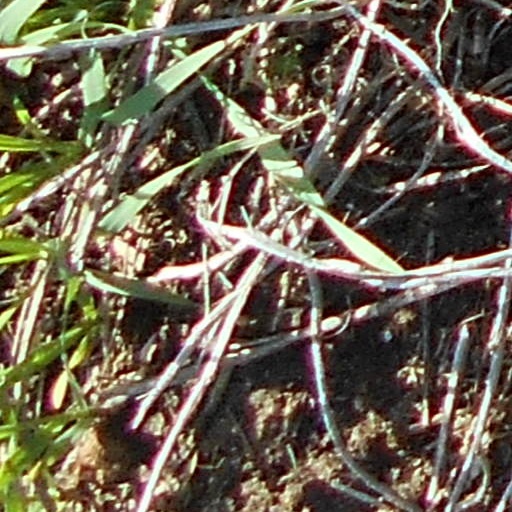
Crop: wheat